Saint-Médard, Charente

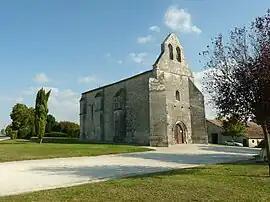
The church in Saint-Médard

Saint-Médard is a commune in the Charente department in southwestern France.